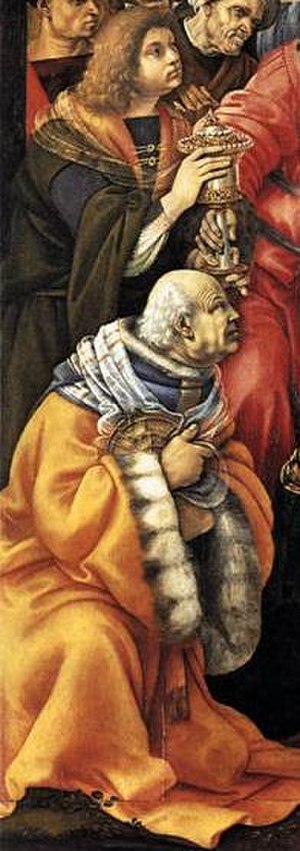
Huset Medici / Familiens stamtræ
"Huset Medici var i middelalderen og renæssancen en magtfuld og indflydelsesrig familie, som herskede i det nordlige Italien hovedsageligt i den italienske region Toscana. Specielt er familien kendt for sit styre af den toscanske hovedstad Firenze. Familiens rigdom stammede fra bankvirksomhed og tekstilhandel, og det var især gennem Medici-banken, at familien havde opbygget en enorm velstand og ikke mindst skaffet sig politisk indflydelse. Først i 1400-tallet ekspanderede bankvirksomheden. Det resulterede i, at der åbnede nye filialer i mange europæiske lande. Det bevirkede også, at familien i 1400-tallet blev den rigeste familie i Europa. Familien fik i 1434 magten i Firenze, og i de næste mange år blev Firenze styret af Medici-familien, heraf navnet ""den Mediciske Periode"".